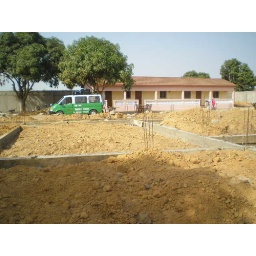
foundations laid and the building in the far is the guests house